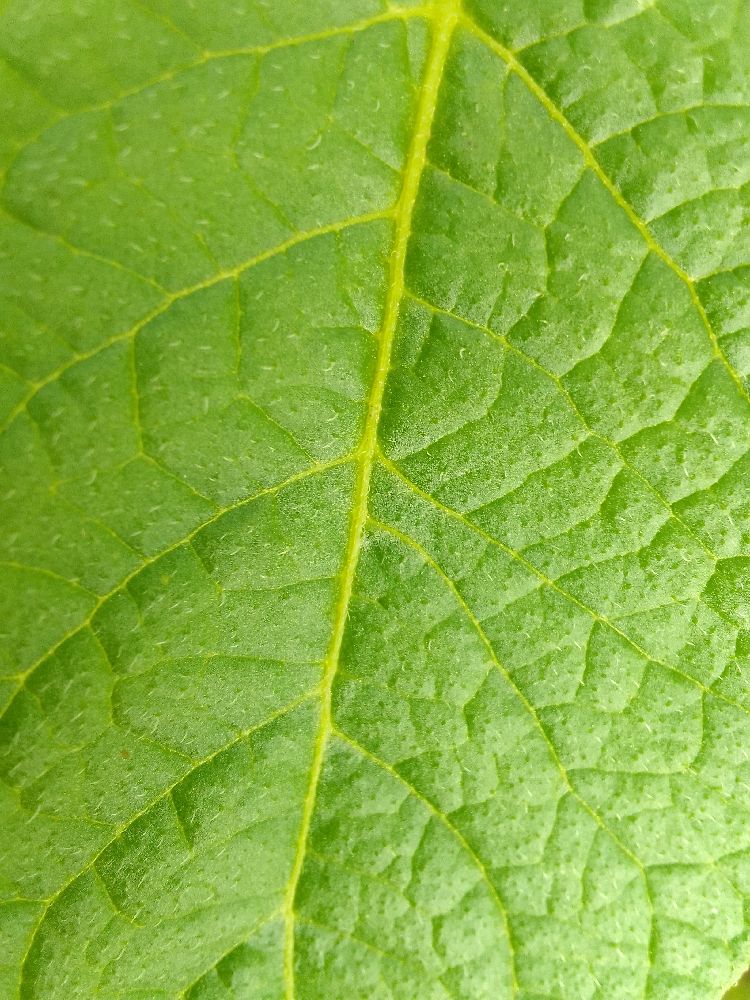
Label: Healthy